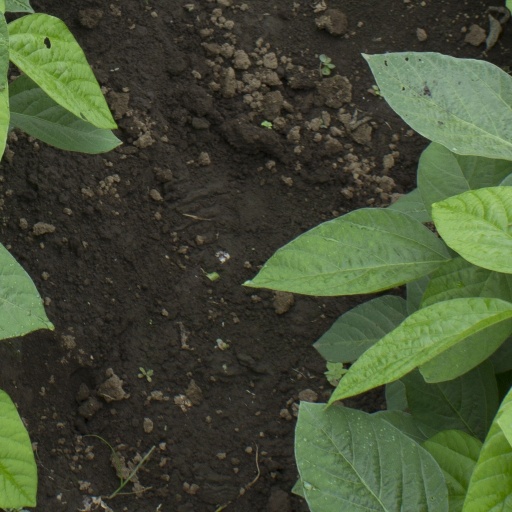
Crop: soybean